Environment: real
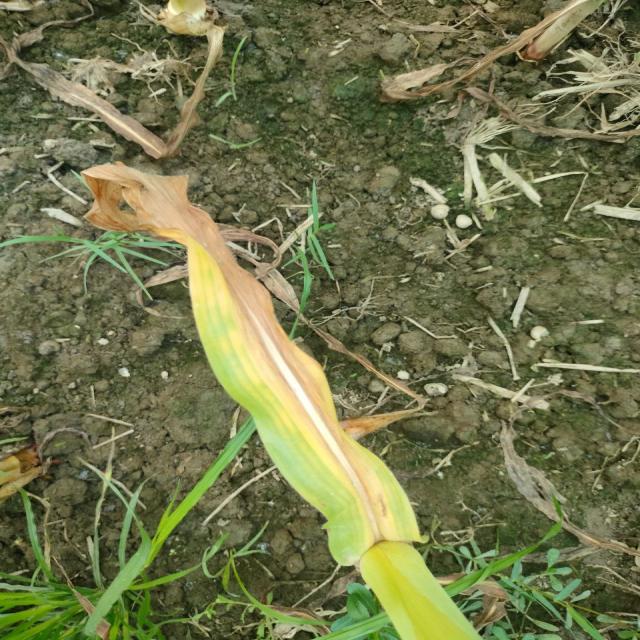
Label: nitrogen_deficiency